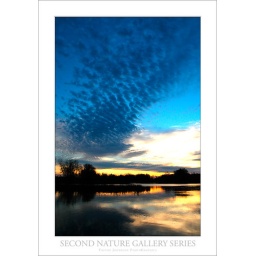
The sky glows a fluorescent blue as the sun settles below the. horizon over the Ottawa River.